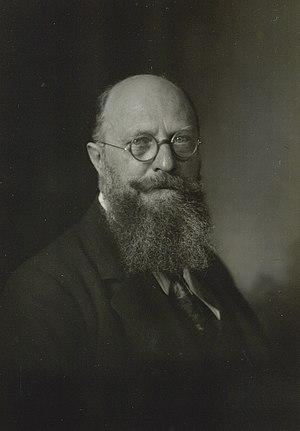
Thorvald August Marinus Stauning, né le 26 octobre 1873 et mort le 3 mai 1942, est un homme d'État danois. Il a été Premier ministre du Danemark de 1924 à 1926 et à nouveau de 1929 à sa mort en 1942.